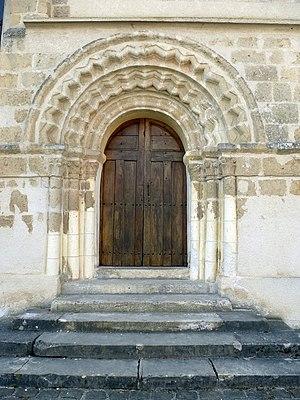
Portail de l'église Saint-Pons de Citry. (Seine-et-Marne, région Île-de-France).
Citry est une commune française située dans le département de Seine-et-Marne en région Île-de-France.